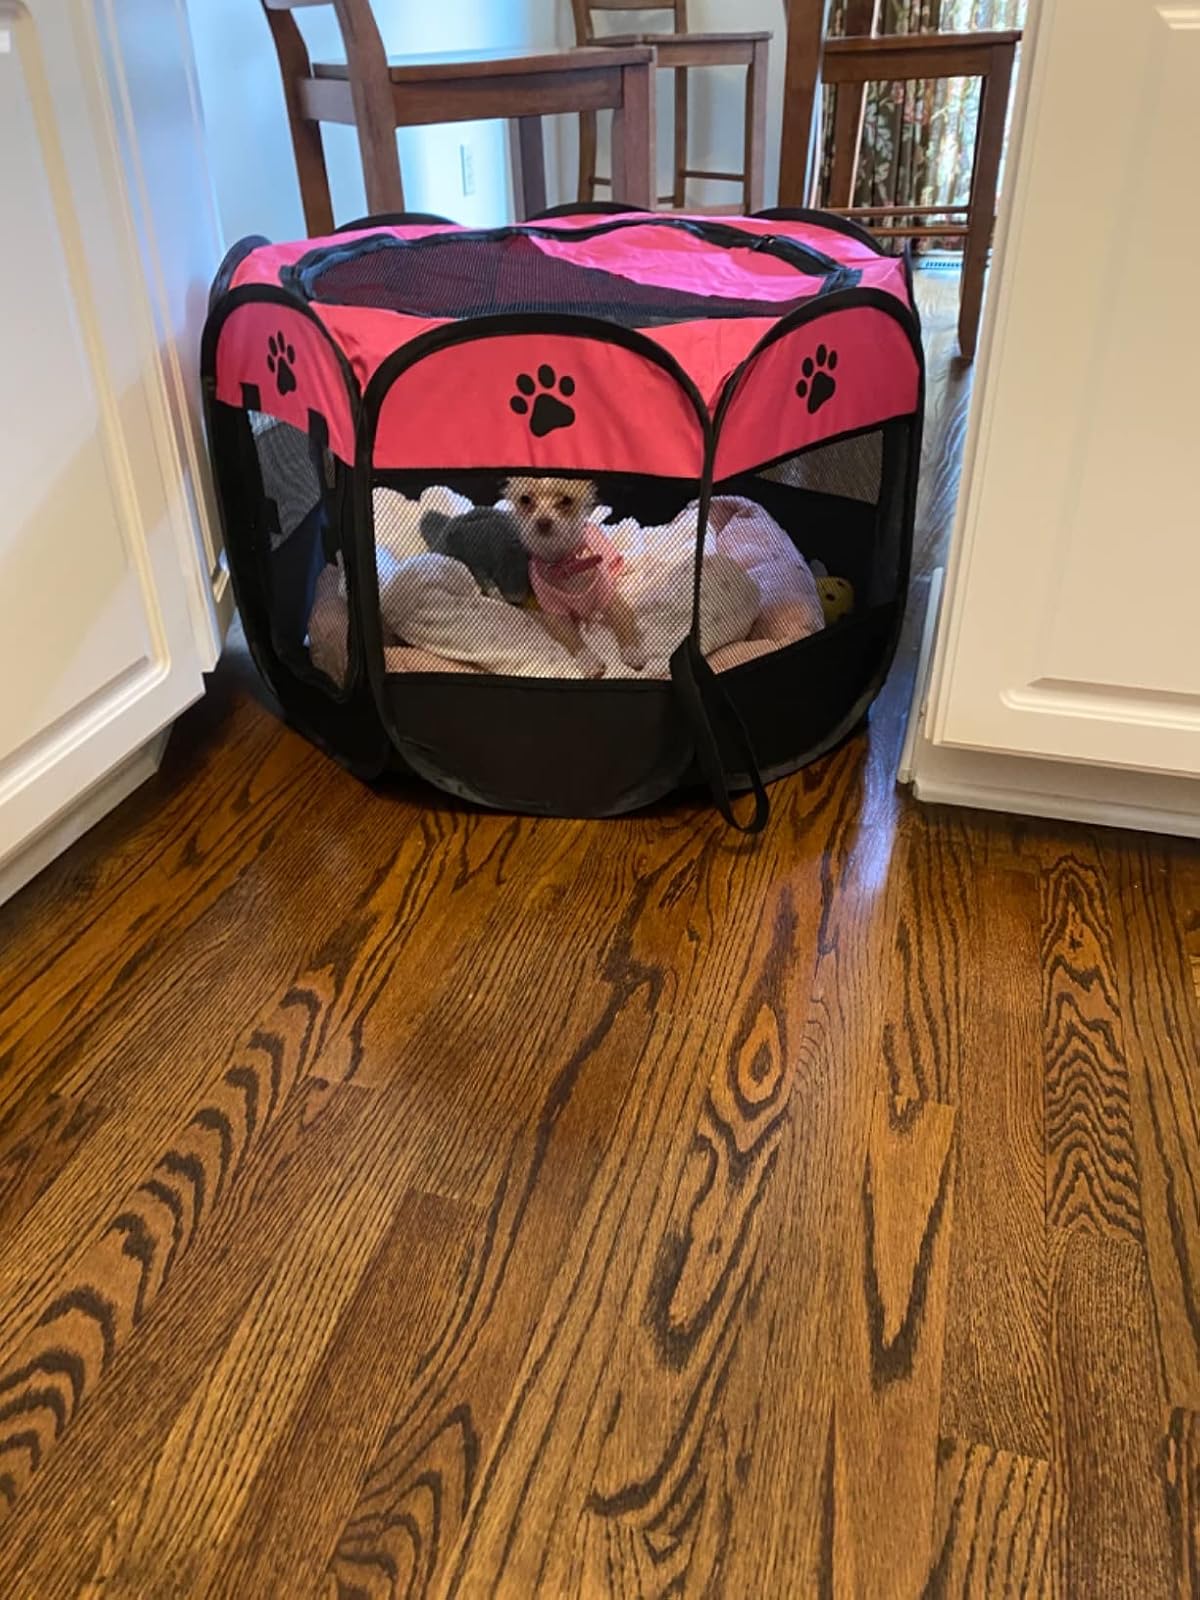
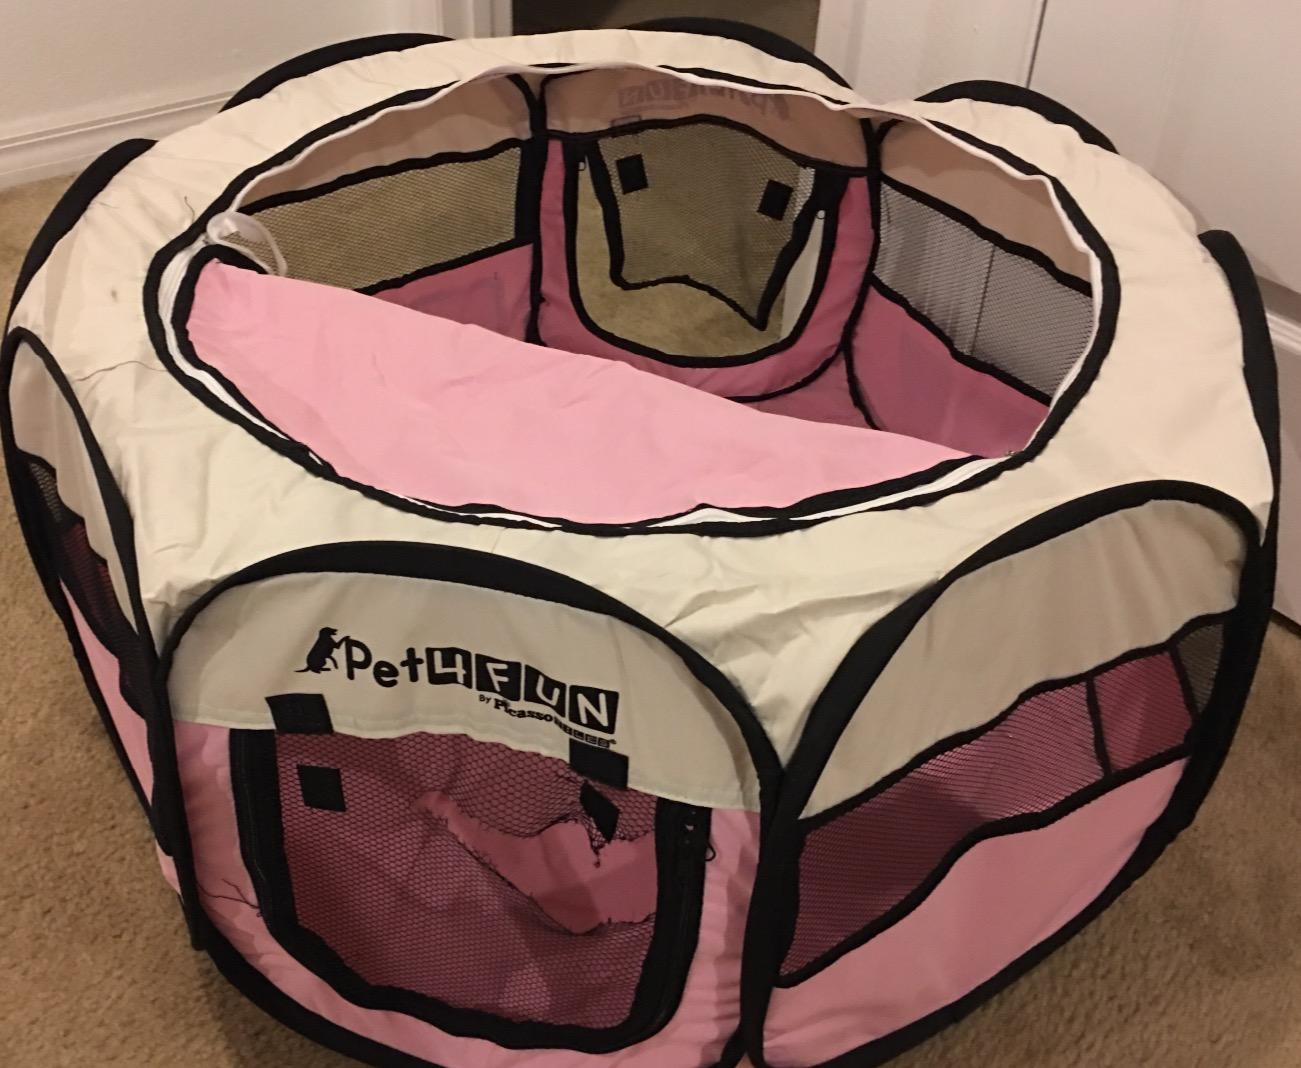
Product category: items_kennel
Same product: no